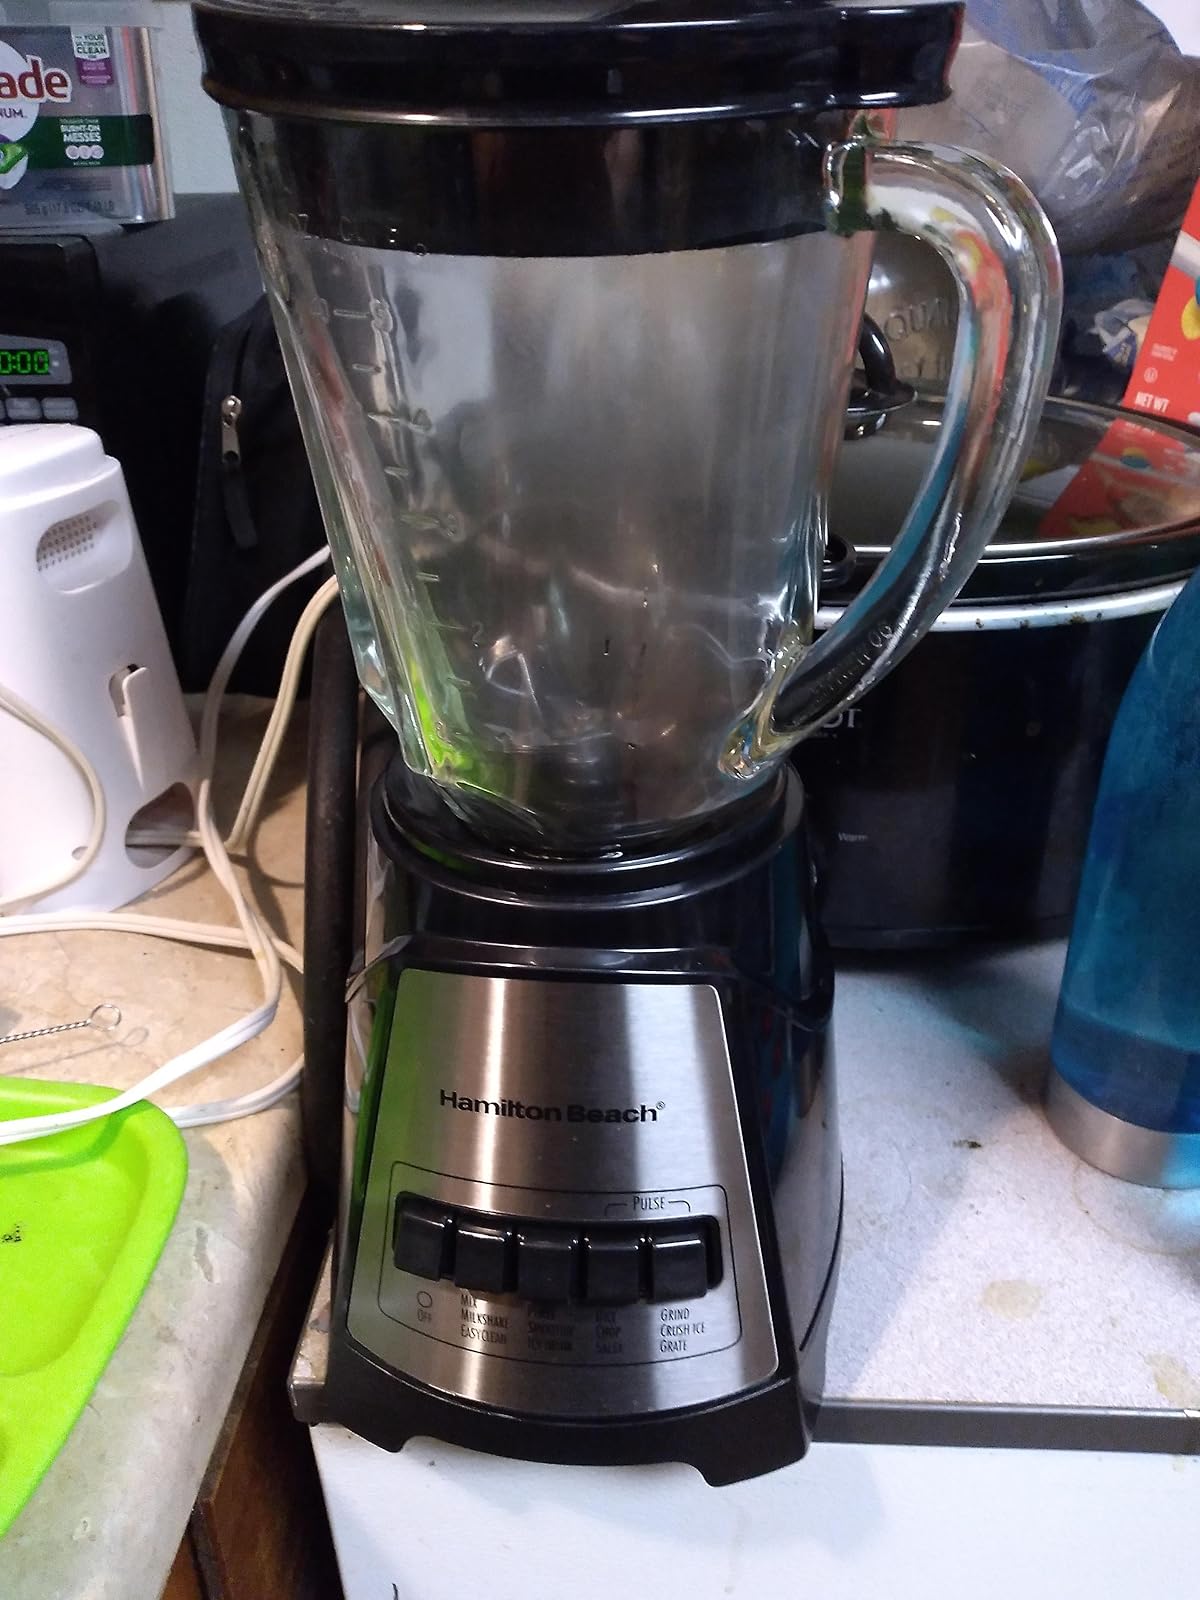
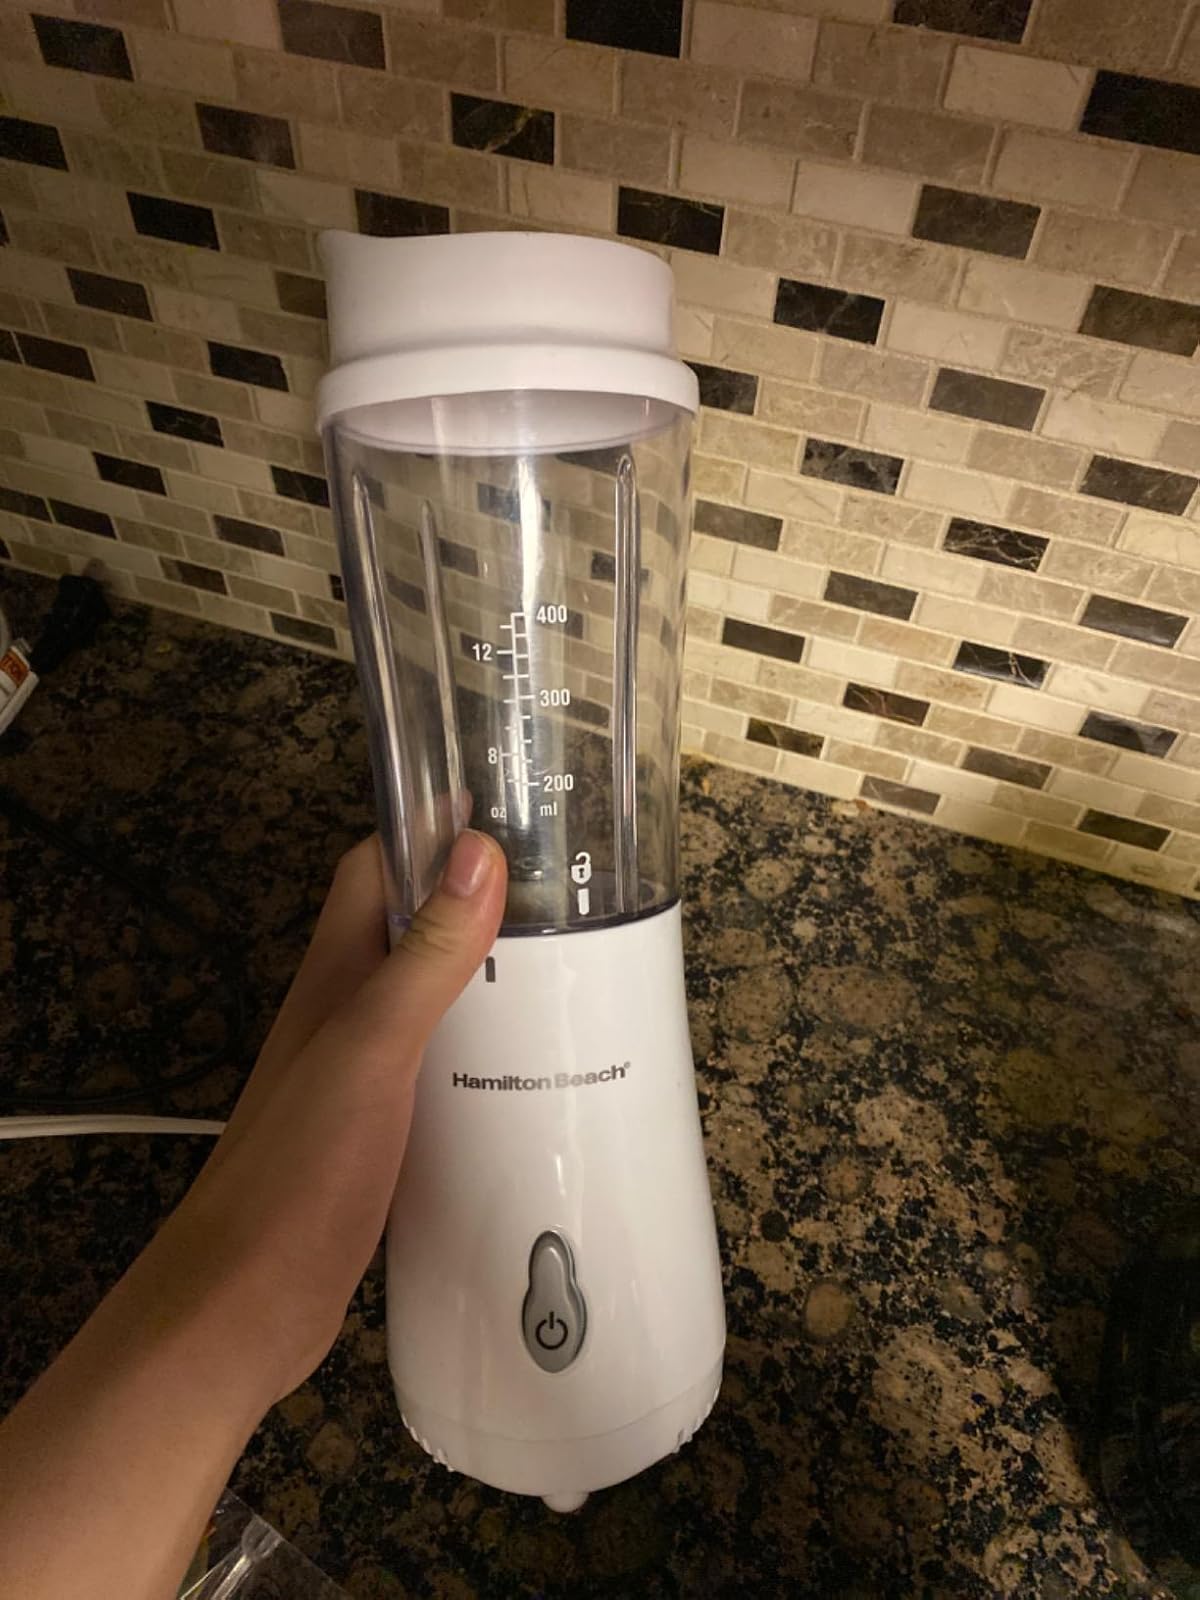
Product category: items_blender
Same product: no